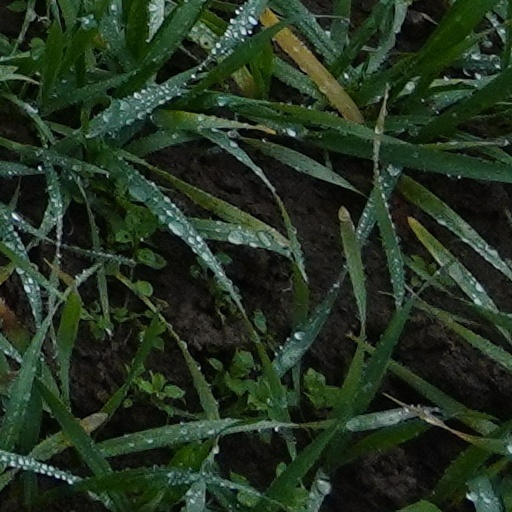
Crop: wheat